Antisemitism in Europe

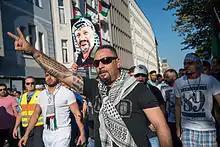
Antisemitic demonstrator in Berlin with Nazi tattoos on arm

From the early Middle Ages to the 18th century, Jews in Germany were subjected to many persecutions but they also enjoyed brief periods of tolerance. Though the 19th century began with a series of riots and pogroms against the Jews, emancipation followed in 1848, so that, by the early 20th century, the Jews in Germany were the most integrated Jews in Europe. The situation changed in the early 1930s with the rise of the Nazis and their explicitly antisemitic program. Hate speech which referred to Jewish citizens as "dirty Jews" became common in antisemitic pamphlets and newspapers such as the and . Additionally, blame was laid on Jews for having caused Germany's defeat in World War I (see ).